Eugène Atget

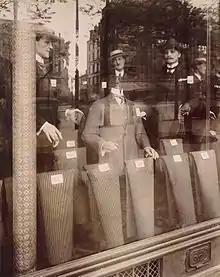
"Avenue des Gobelins" (1927)

Jean-Eugène-Auguste Atget was born 12 February 1857 in Libourne. His father, carriage builder Jean-Eugène Atget, died in 1862, and his mother, Clara-Adeline Atget née Hourlier died shortly after; he was an orphan at age seven. He was brought up by his maternal grandparents in Bordeaux and after finishing secondary education joined the merchant navy.